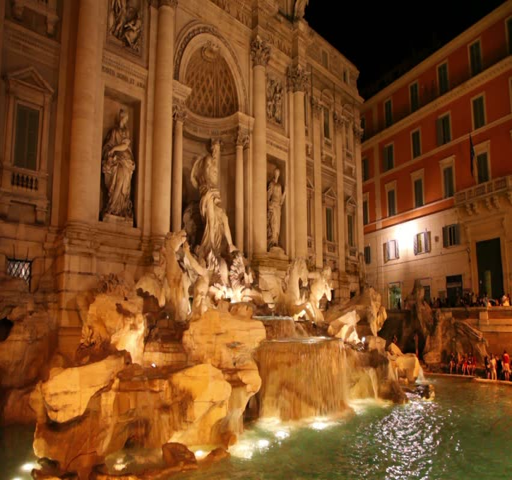
baroque structure at evening , some tourists watching waterfall